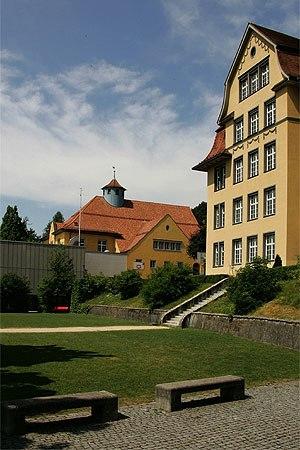
L 'école de la rue des Alpes est une école secondaire située à Bienne, dans le canton de Berne. Surplombant le centre de la ville, au flanc de la première chaîne des montagnes du Jura, il est sis au numéro 50 de la rue des Alpes. En langage populaire, il est dénommé Affenkasten d'après les hauts-reliefs de singes décorant le double fronton de l’entrée principale. Le bâtiment principal figure sur la liste des monuments cantonaux protégés.